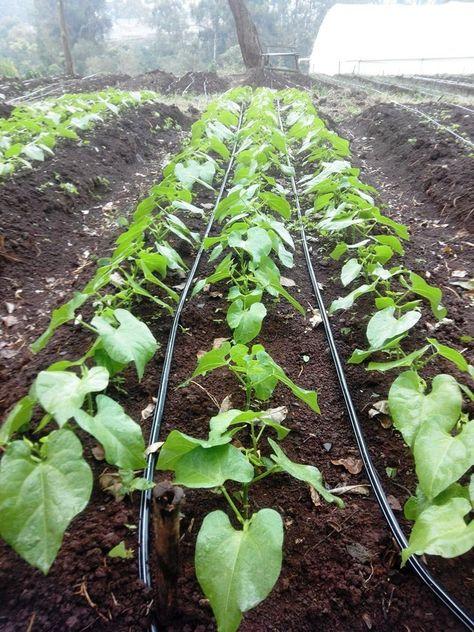
Eneo la wazi mfano wa shamba au bustani lililogawanywa katika safu zilizonyooka zenye mimea iliyoota na kuchipua kwa rangi ya kijani kibichi, kuashiria ni eneo linalotumika kwa ajili ya kilimo cha mbegu.